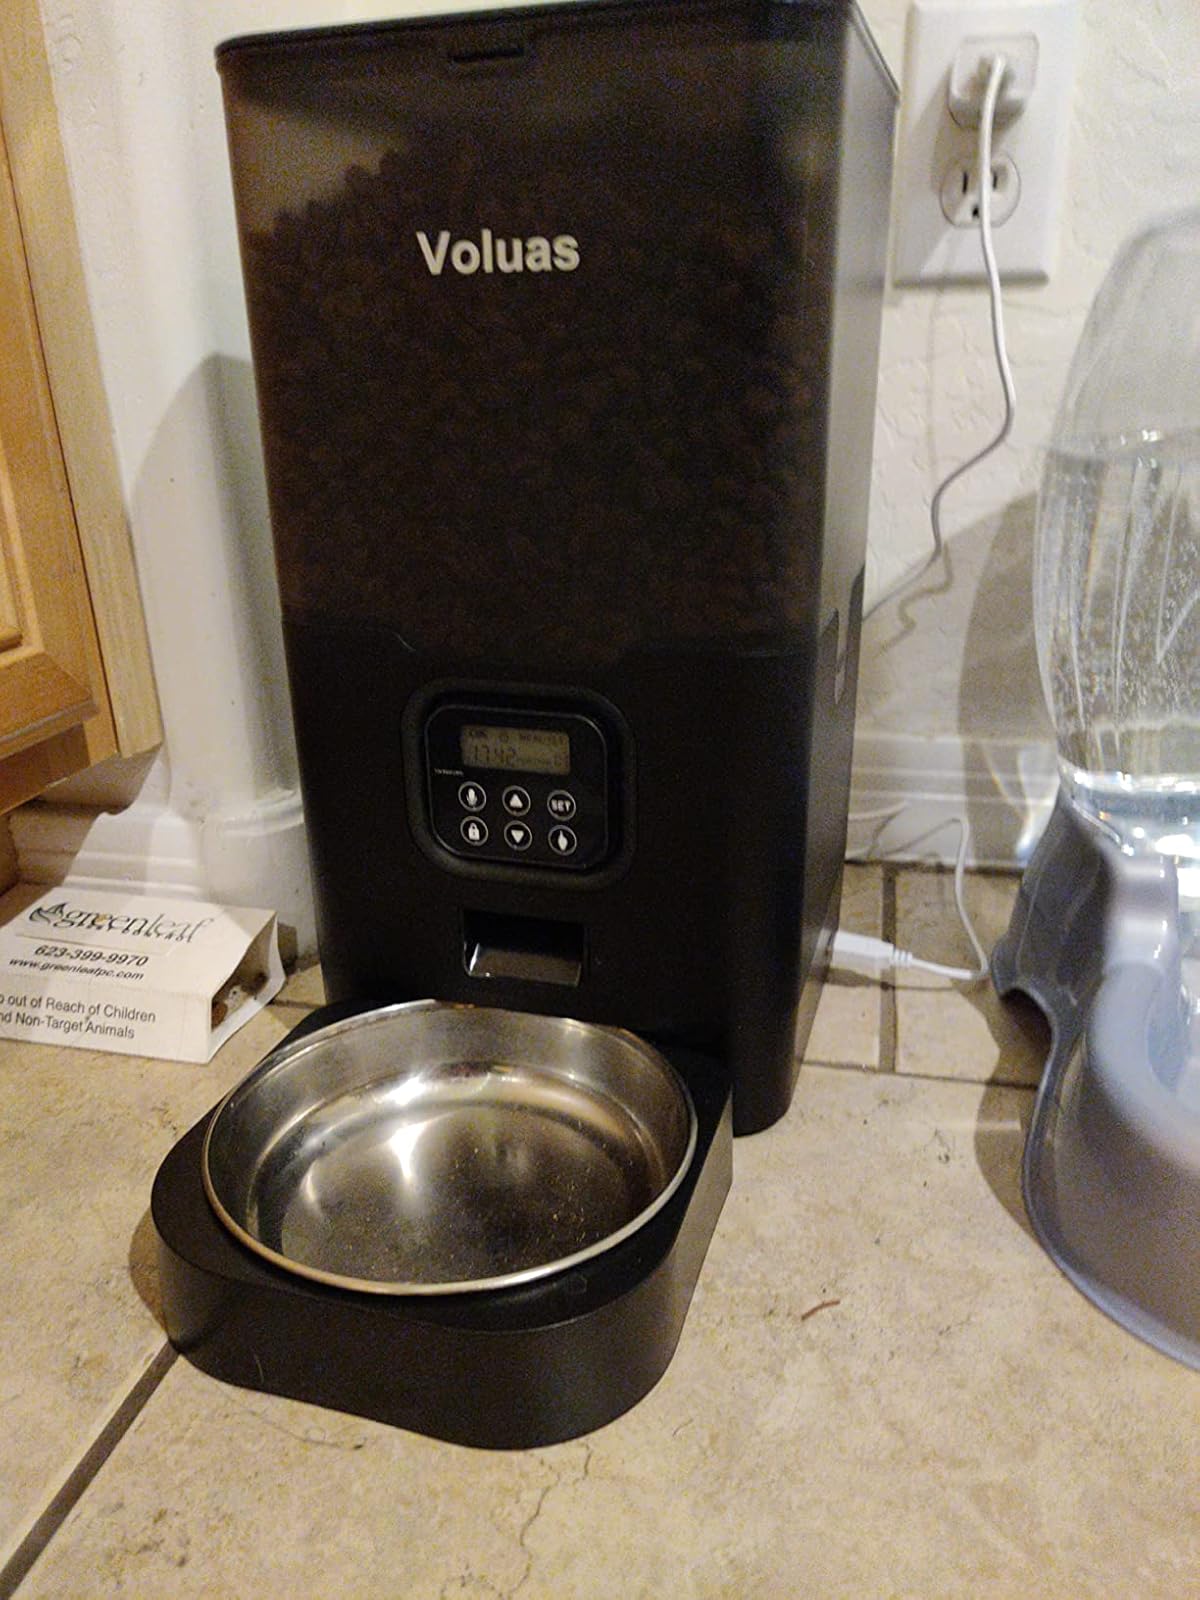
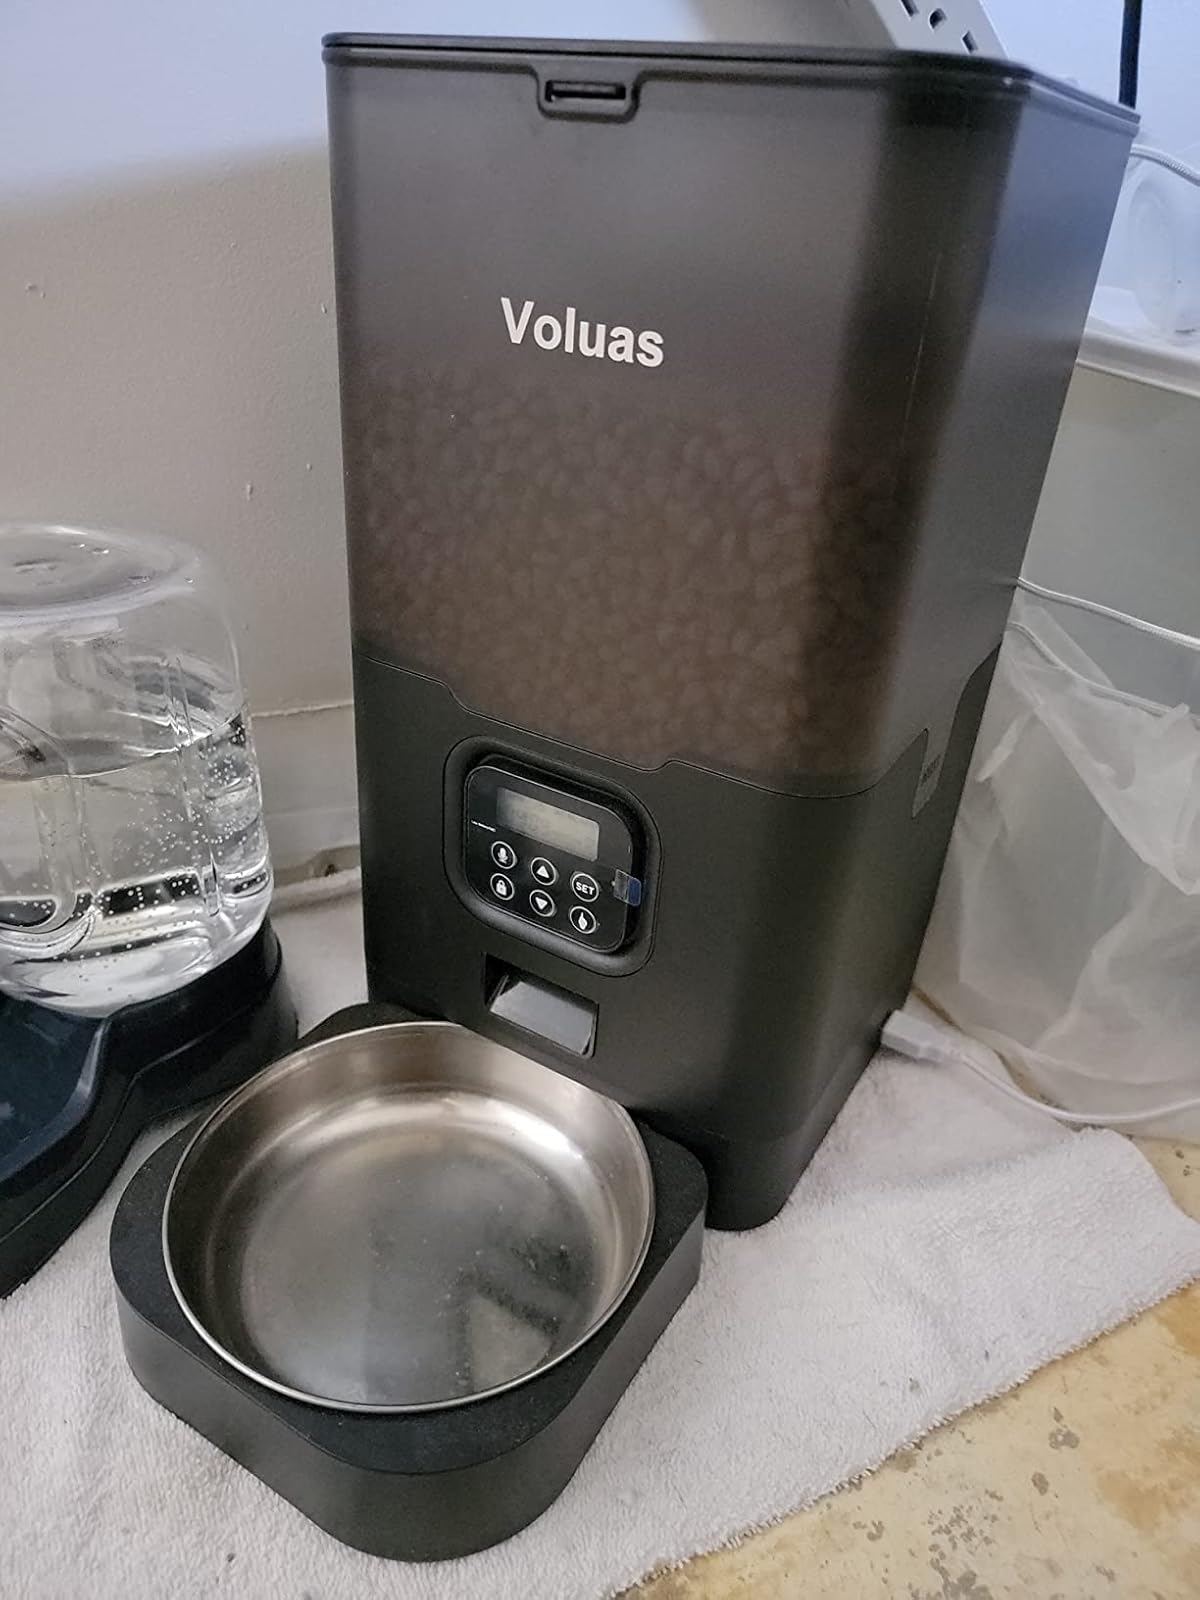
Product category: items_feeder
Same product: yes